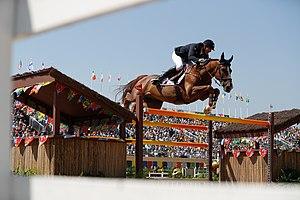
Rêveur de Hurtebise est un cheval hongre de saut d'obstacles du studbook du cheval de sport belge et de robe alezane.